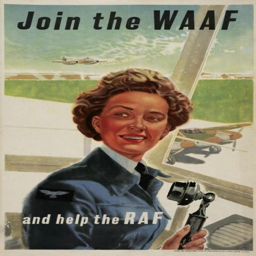
poster for military unit , established